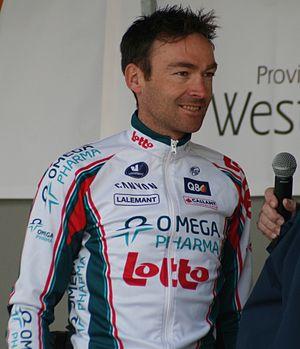
Mario Aerts lors des Trois jours de Flandre occidentale 2010
Mario Aerts, né à Herentals le 31 décembre 1974, est un coureur cycliste belge. Professionnel de 1996 à 2011, son principal fait d'armes est une victoire sur la Flèche wallonne en 2002. En 2007, il devient le vingt-cinquième coureur, et le premier Belge, à terminer les trois grands tours en une saison. Il est actuellement directeur sportif de l'équipe Lotto-Soudal.